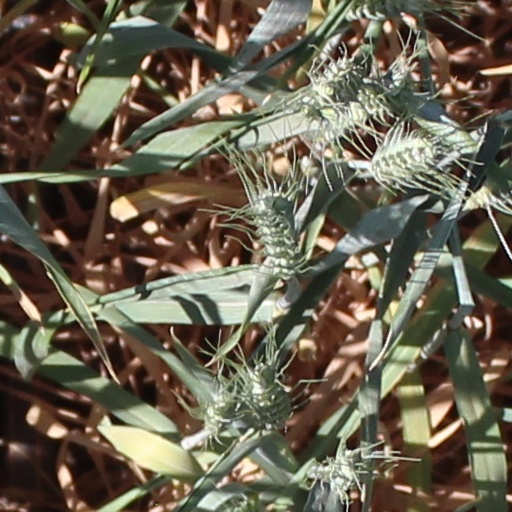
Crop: wheat